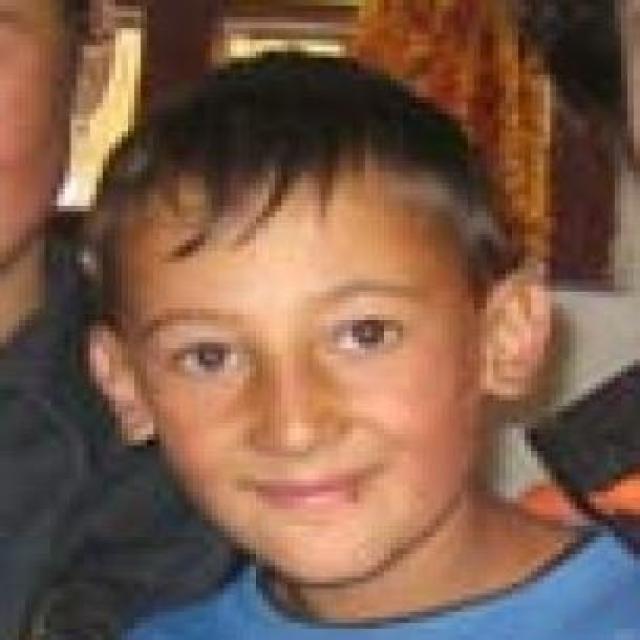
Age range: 13-20